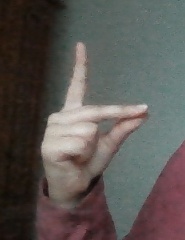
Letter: ta